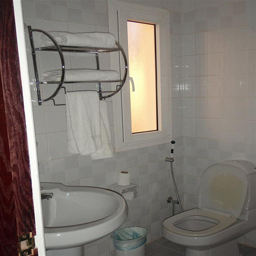
A bathroom with a sink, toilet, towel rack and trash can.
A fully equipped bathroom complete with towels and toilet paper.
a bathroom with a sink and a toilet in it
A bathroom with a toilet, sink and towel rack.
a toilet a sink towels window and toilet paper